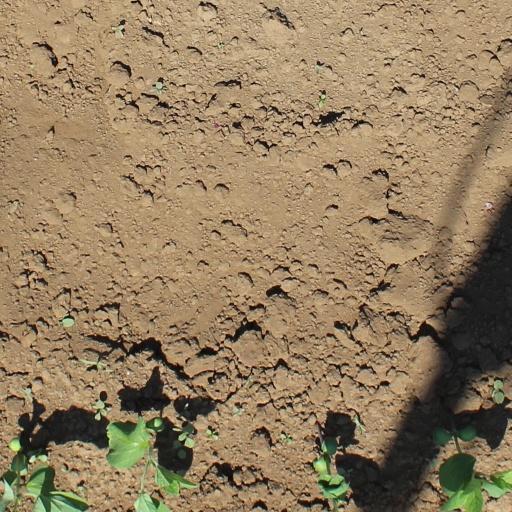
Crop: soybean